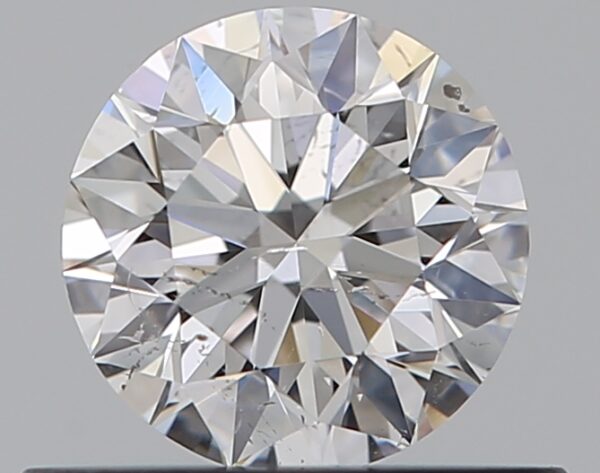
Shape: round
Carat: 0.5
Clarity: SI2
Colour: D
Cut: EX
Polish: EX
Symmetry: EX
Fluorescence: N
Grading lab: GIA
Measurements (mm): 5.05 x 5.07 x 3.18